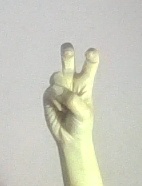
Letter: toot